Ken Russell

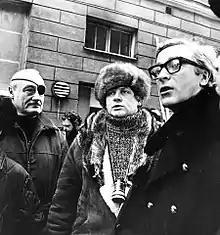
Producer Andre de Toth, Ken Russell, and Michael Caine in Helsinki during production of "Billion Dollar Brain", in Sofiankatu, Finland (1967)

Russell's first feature film was "French Dressing" (1964), a comedy loosely based on Roger Vadim's "And God Created Woman"; its critical and commercial failure led Russell to work further for the BBC. For television he made the 16-minute "Lonely Shore" (1964), the longer "Bartok" (1964) (about Béla Bartók), and "The Dotty World of James Lloyd" (1964). In 1964 he planned to make an adaptation of Anthony Burgess's "A Clockwork Orange" (1962) starring the Rolling Stones, but abandoned the film after the British Board of Censors advised it would not approve it.